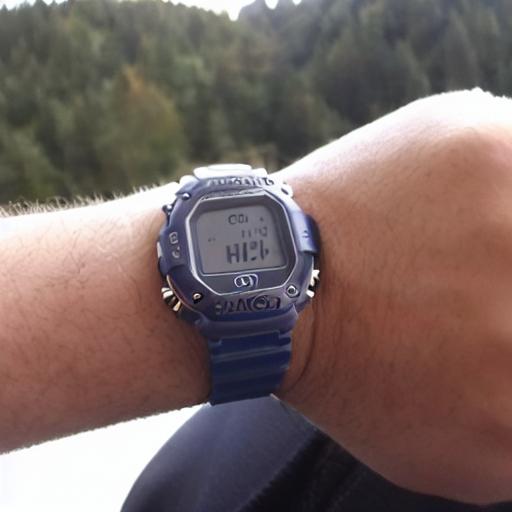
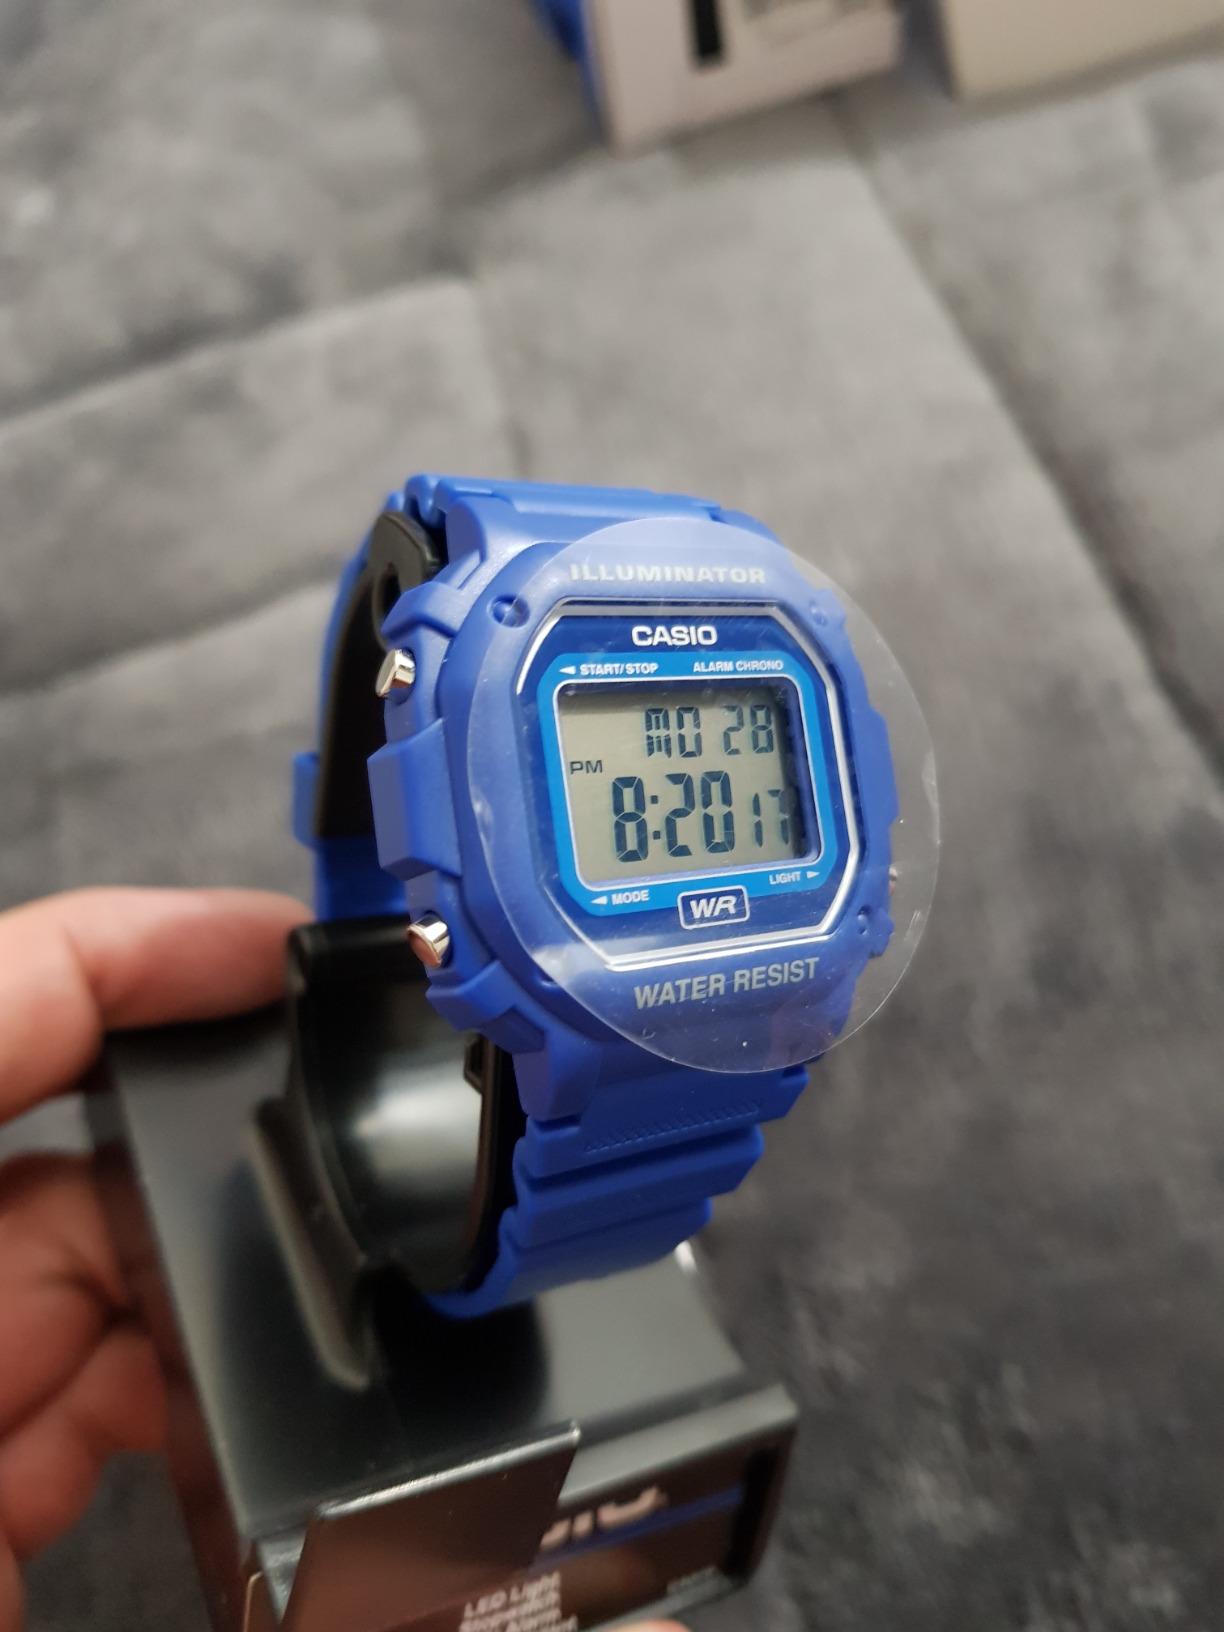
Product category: accessories_watch
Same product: no